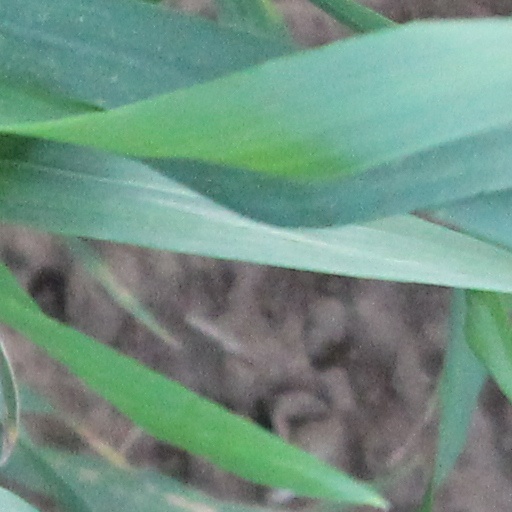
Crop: wheat